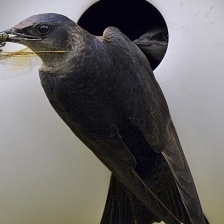
Species: PURPLE MARTIN
Scientific name: PROGNE SUBIS